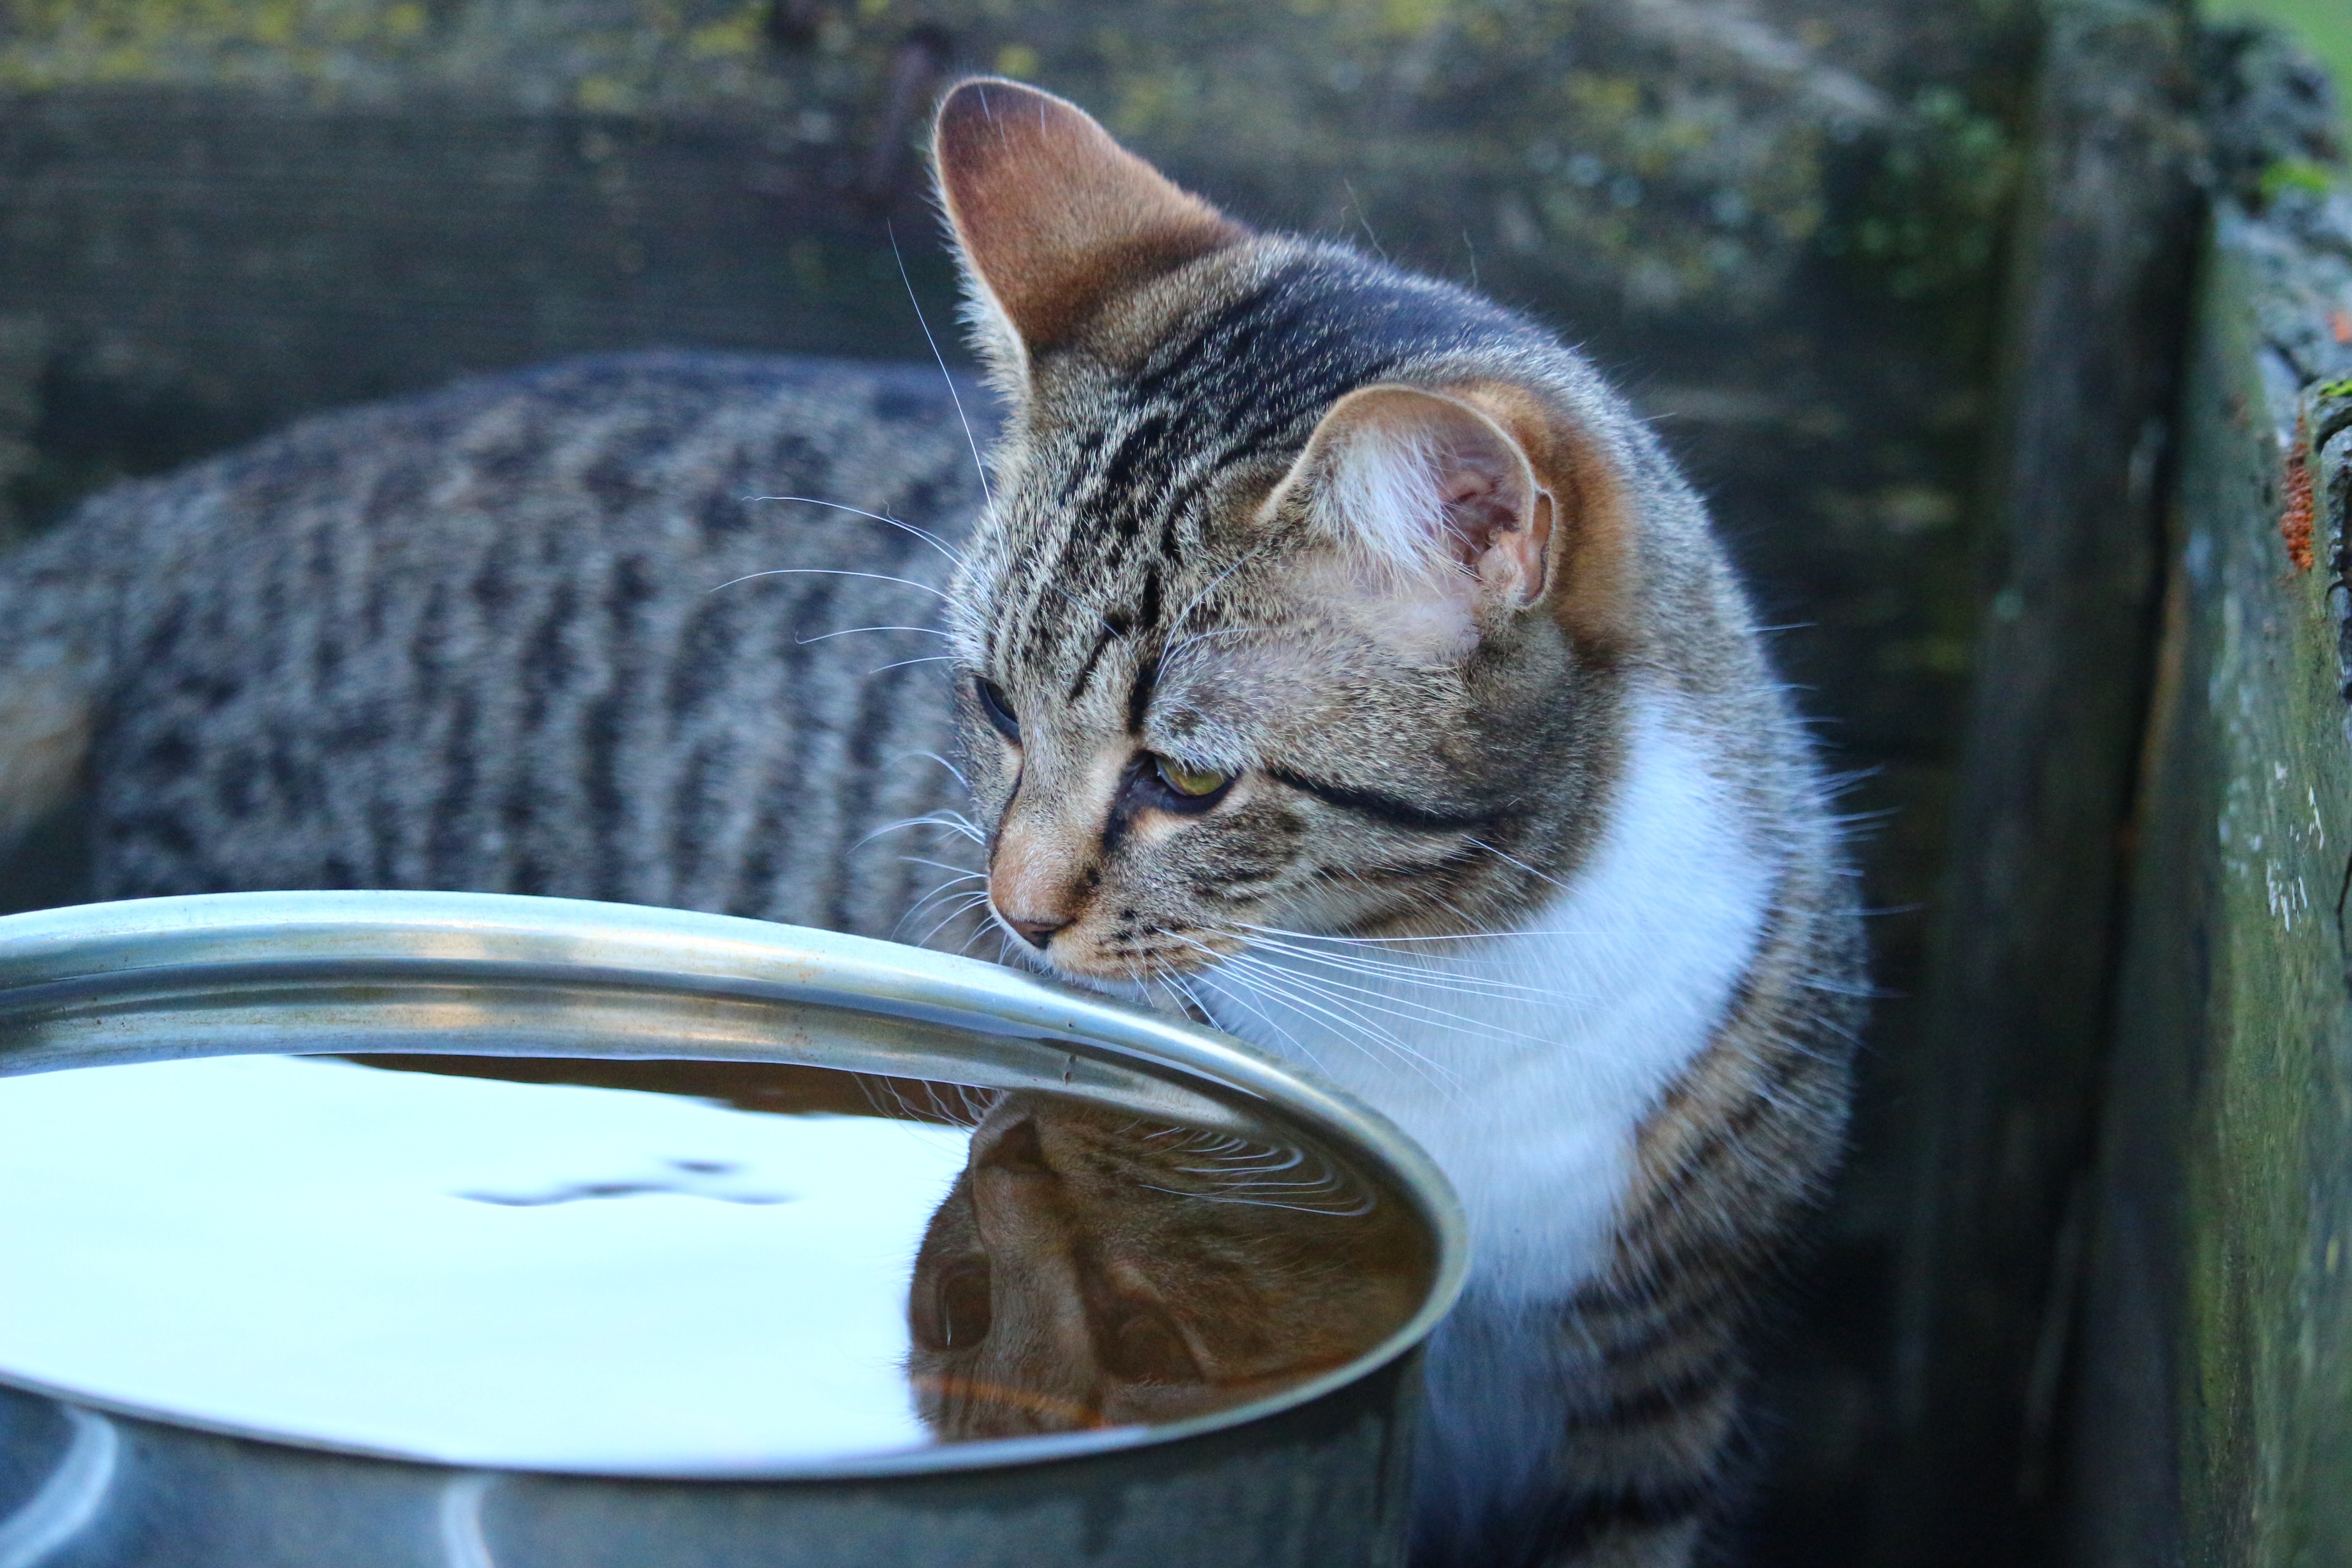
water, kitten, cat, mammal, drink, fauna, whiskers, vertebrate, mieze, domestic cat, mackerel, tiger cat, mirror image, tabby cat, european shorthair, small to medium sized cats, cat like mammal, domestic short haired cat